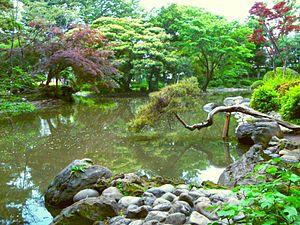
Le parc mémorial d'Arisugawa-no-miya situé dans l'arrondissement de Minato à Tokyo.